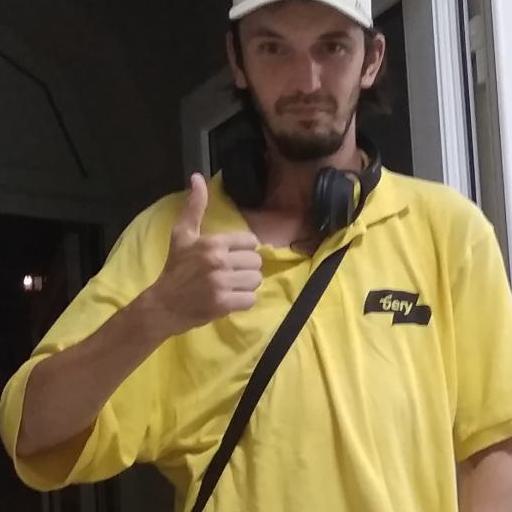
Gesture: like